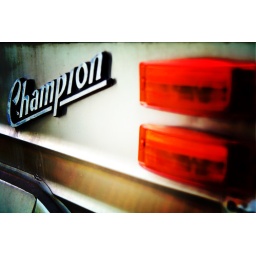
Detail from an old bus, sitting abandoned on a side street by the rail yard.Calgary, Alberta.